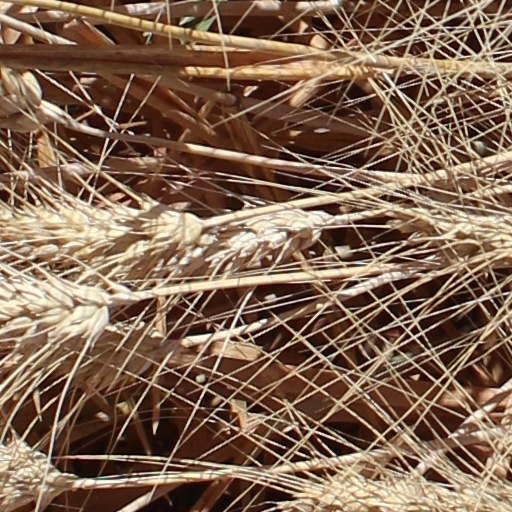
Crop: wheat